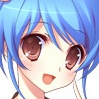
Portrait style: Anime Portrait